Nicolas-Claude Fabri de Peiresc

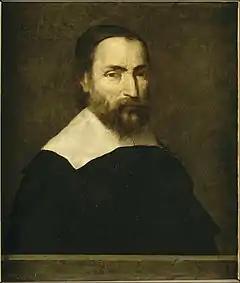
"Nicolas-Claude Fabri de Peiresc" by Louis Finson

Nicolas-Claude Fabri de Peiresc (1 December 1580 – 24 June 1637), often known simply as Peiresc, or by the Latin form of his name, Peirescius, was a French astronomer, antiquary and savant, who maintained a wide correspondence with scientists, and was a successful organizer of scientific inquiry. His research included a determination of the difference in longitude of various locations in Europe, around the Mediterranean, and in North Africa.